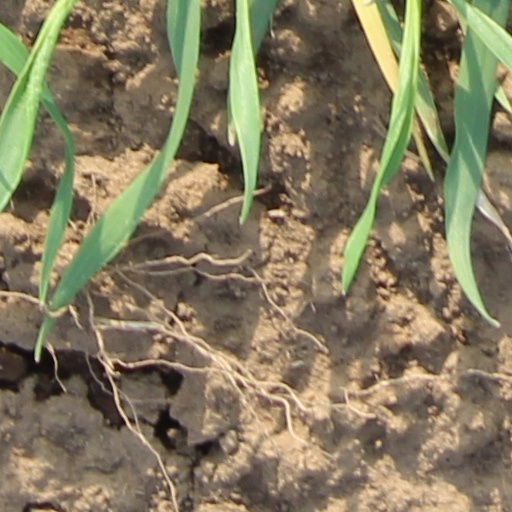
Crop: wheat